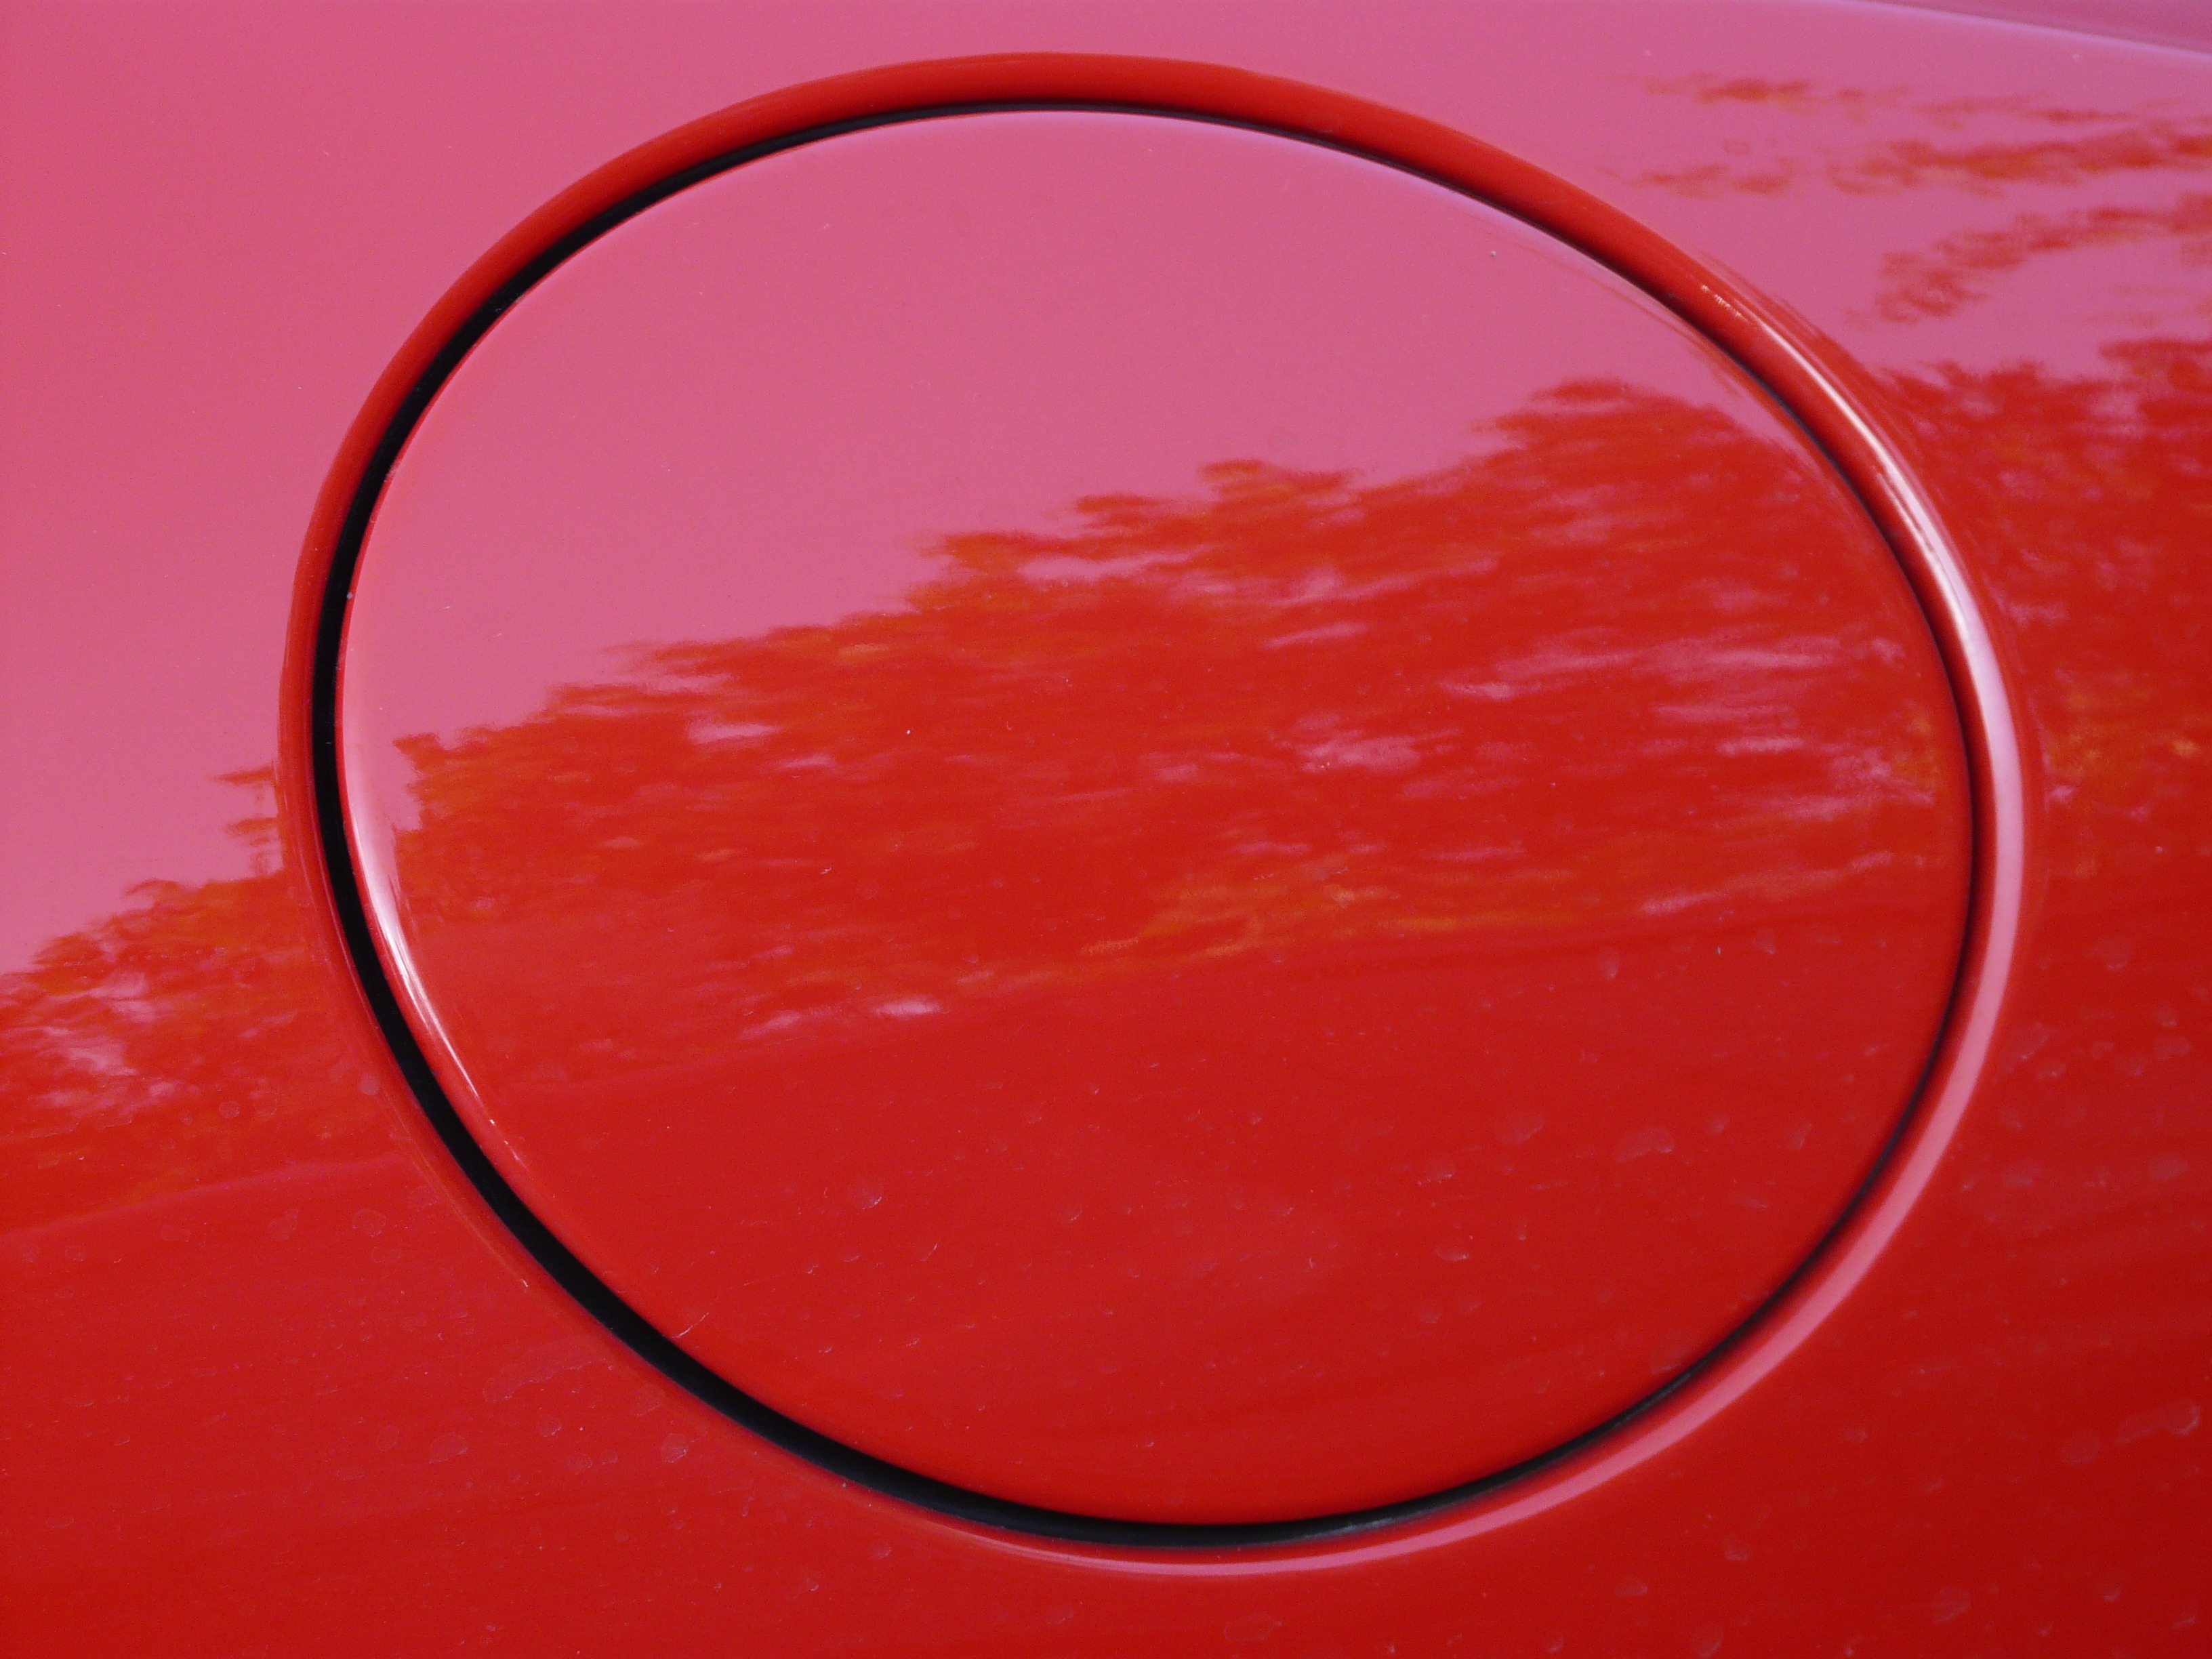
wheel, glass, red, color, auto, circle, lid, shape, closure, fuel tank cap